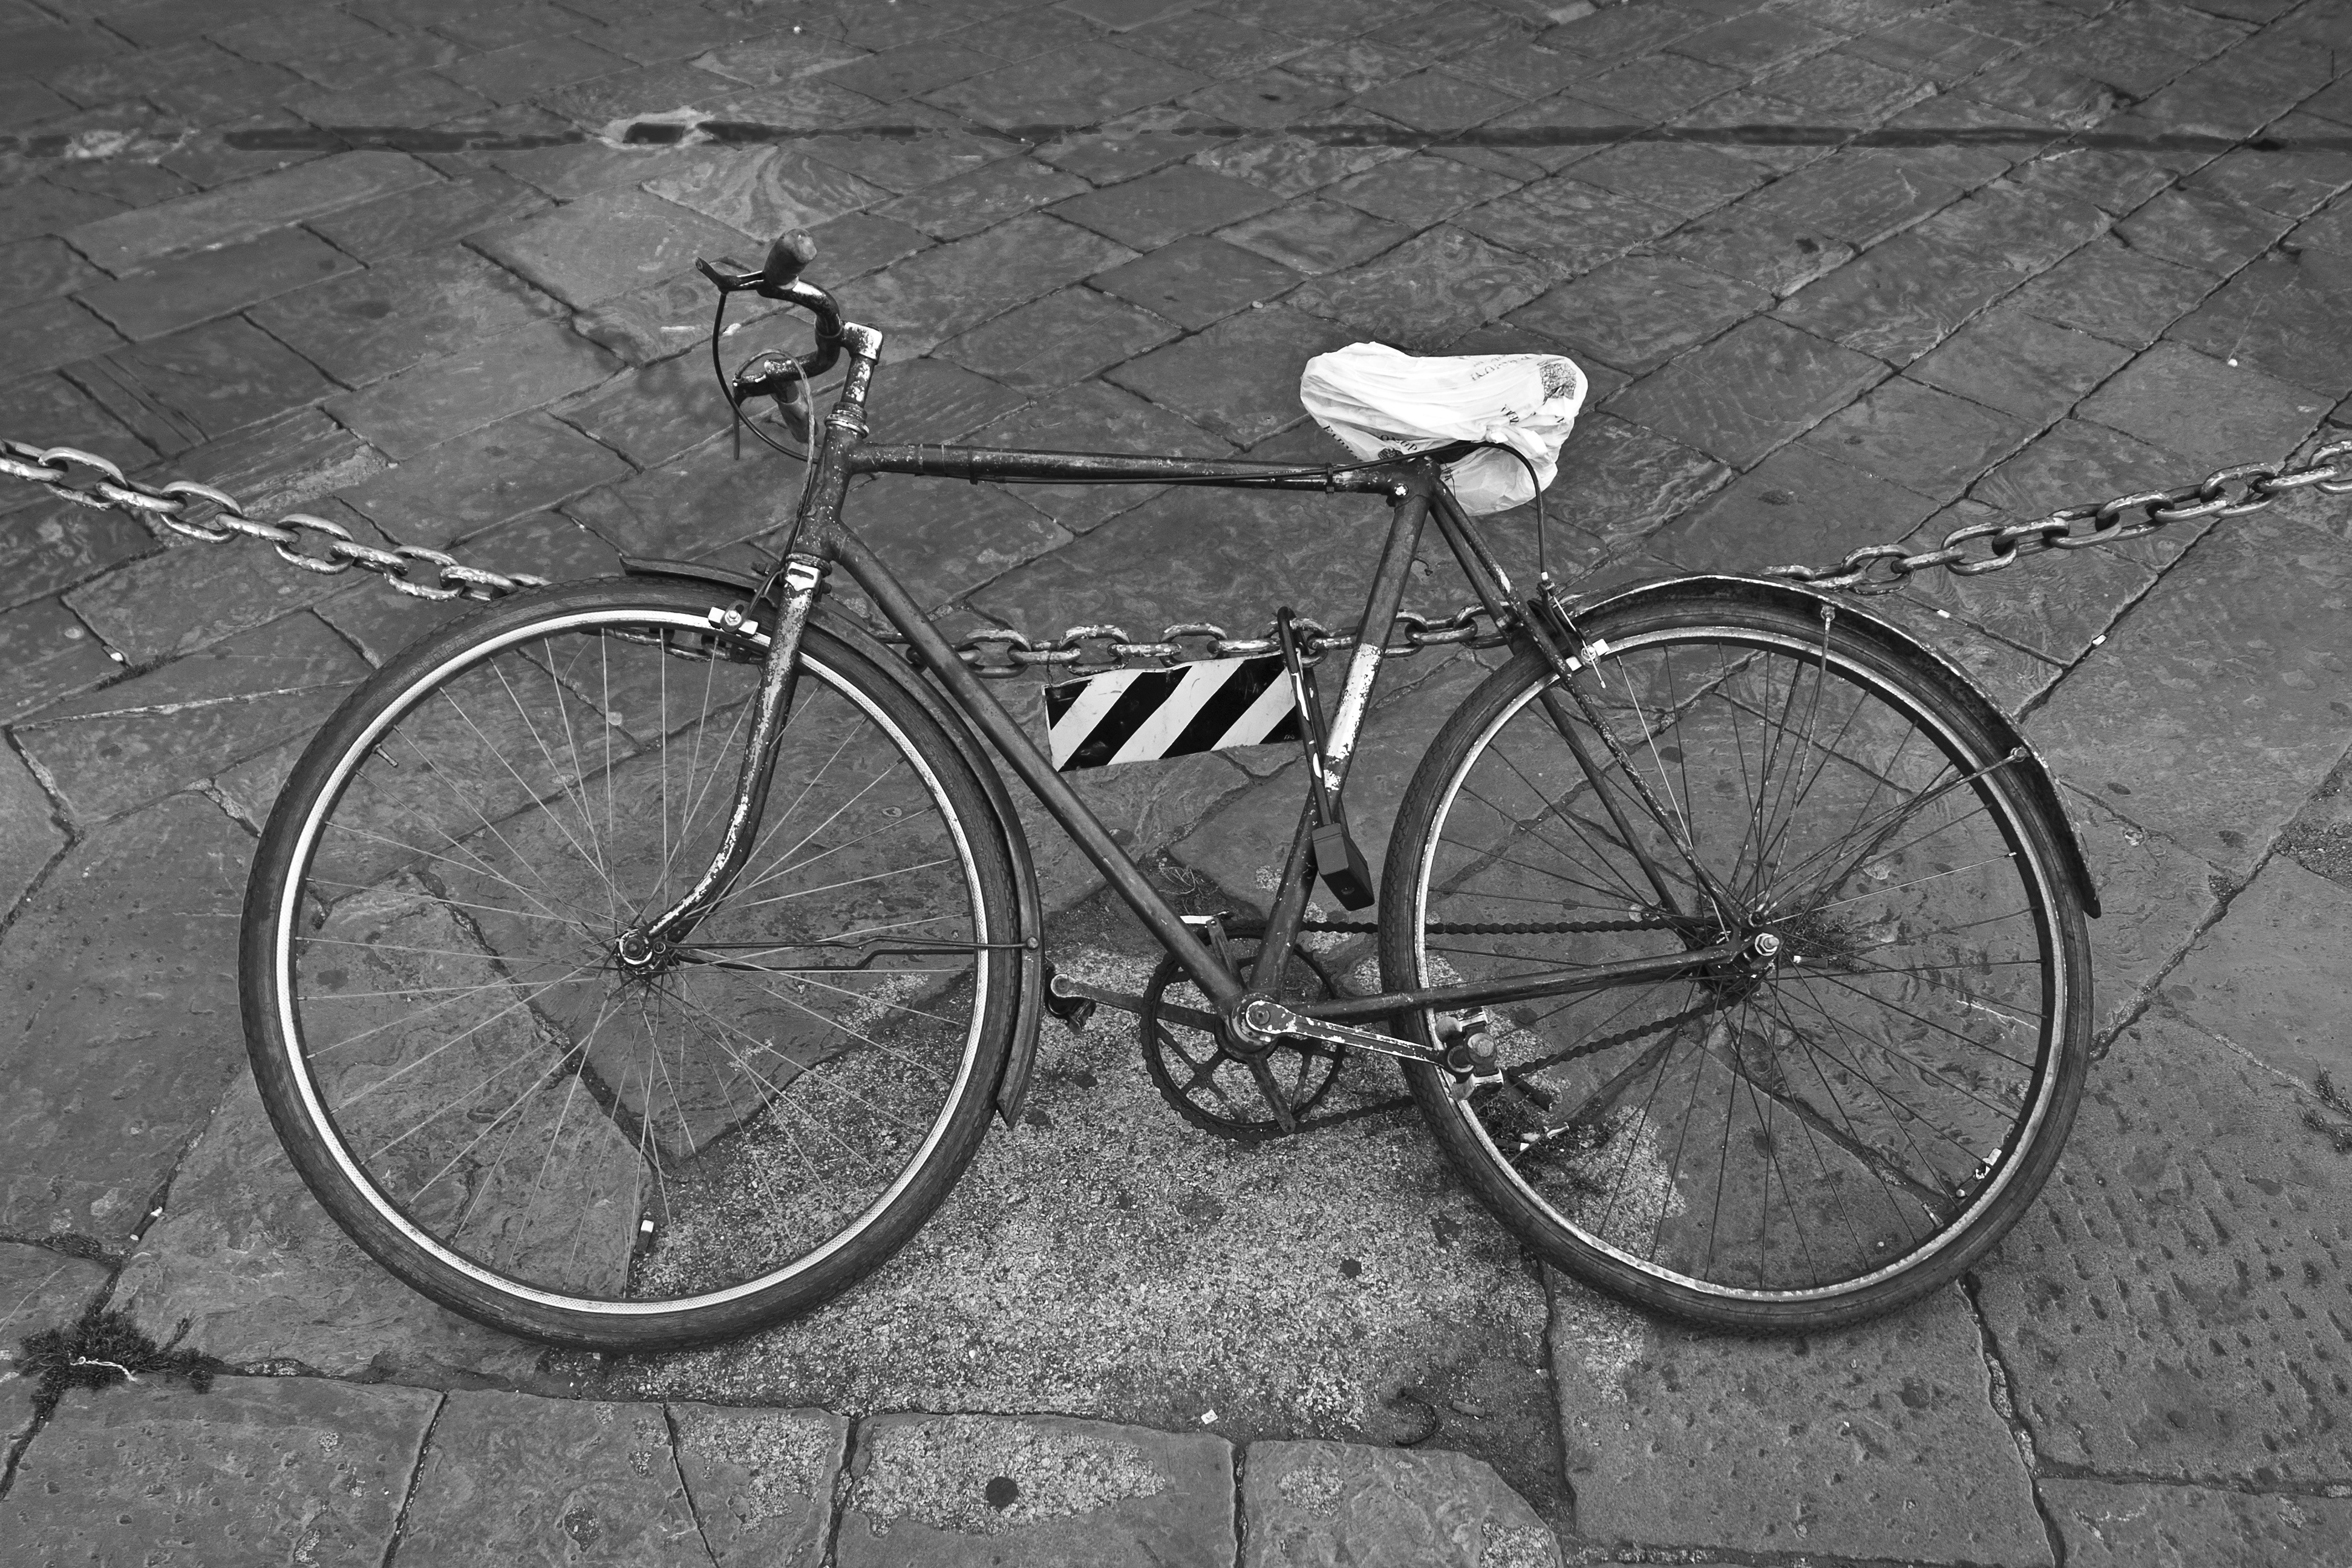
outdoor, black and white, white, street, wheel, old, bicycle, travel, europe, vehicle, italy, historic, black, monochrome, tourism, black white, sports equipment, mountain bike, european, florence, italian, fiore, firenze, bicycle wheel, land vehicle, monochrome photography, cyclo cross bicycle, cyclo cross, road bicycle, racing bicycle, hybrid bicycle